Pozzuoli Cathedral

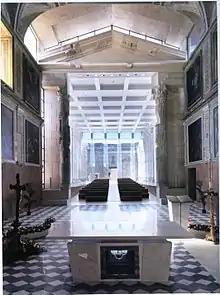
Interior of the nave

Pozzuoli Cathedral or the Basilica of San Procolo martire is the main Roman Catholic church in Pozzuoli and the seat of the Diocese of Pozzuoli. It sits at the top of the Rione Terra and is built around an ancient Roman temple.